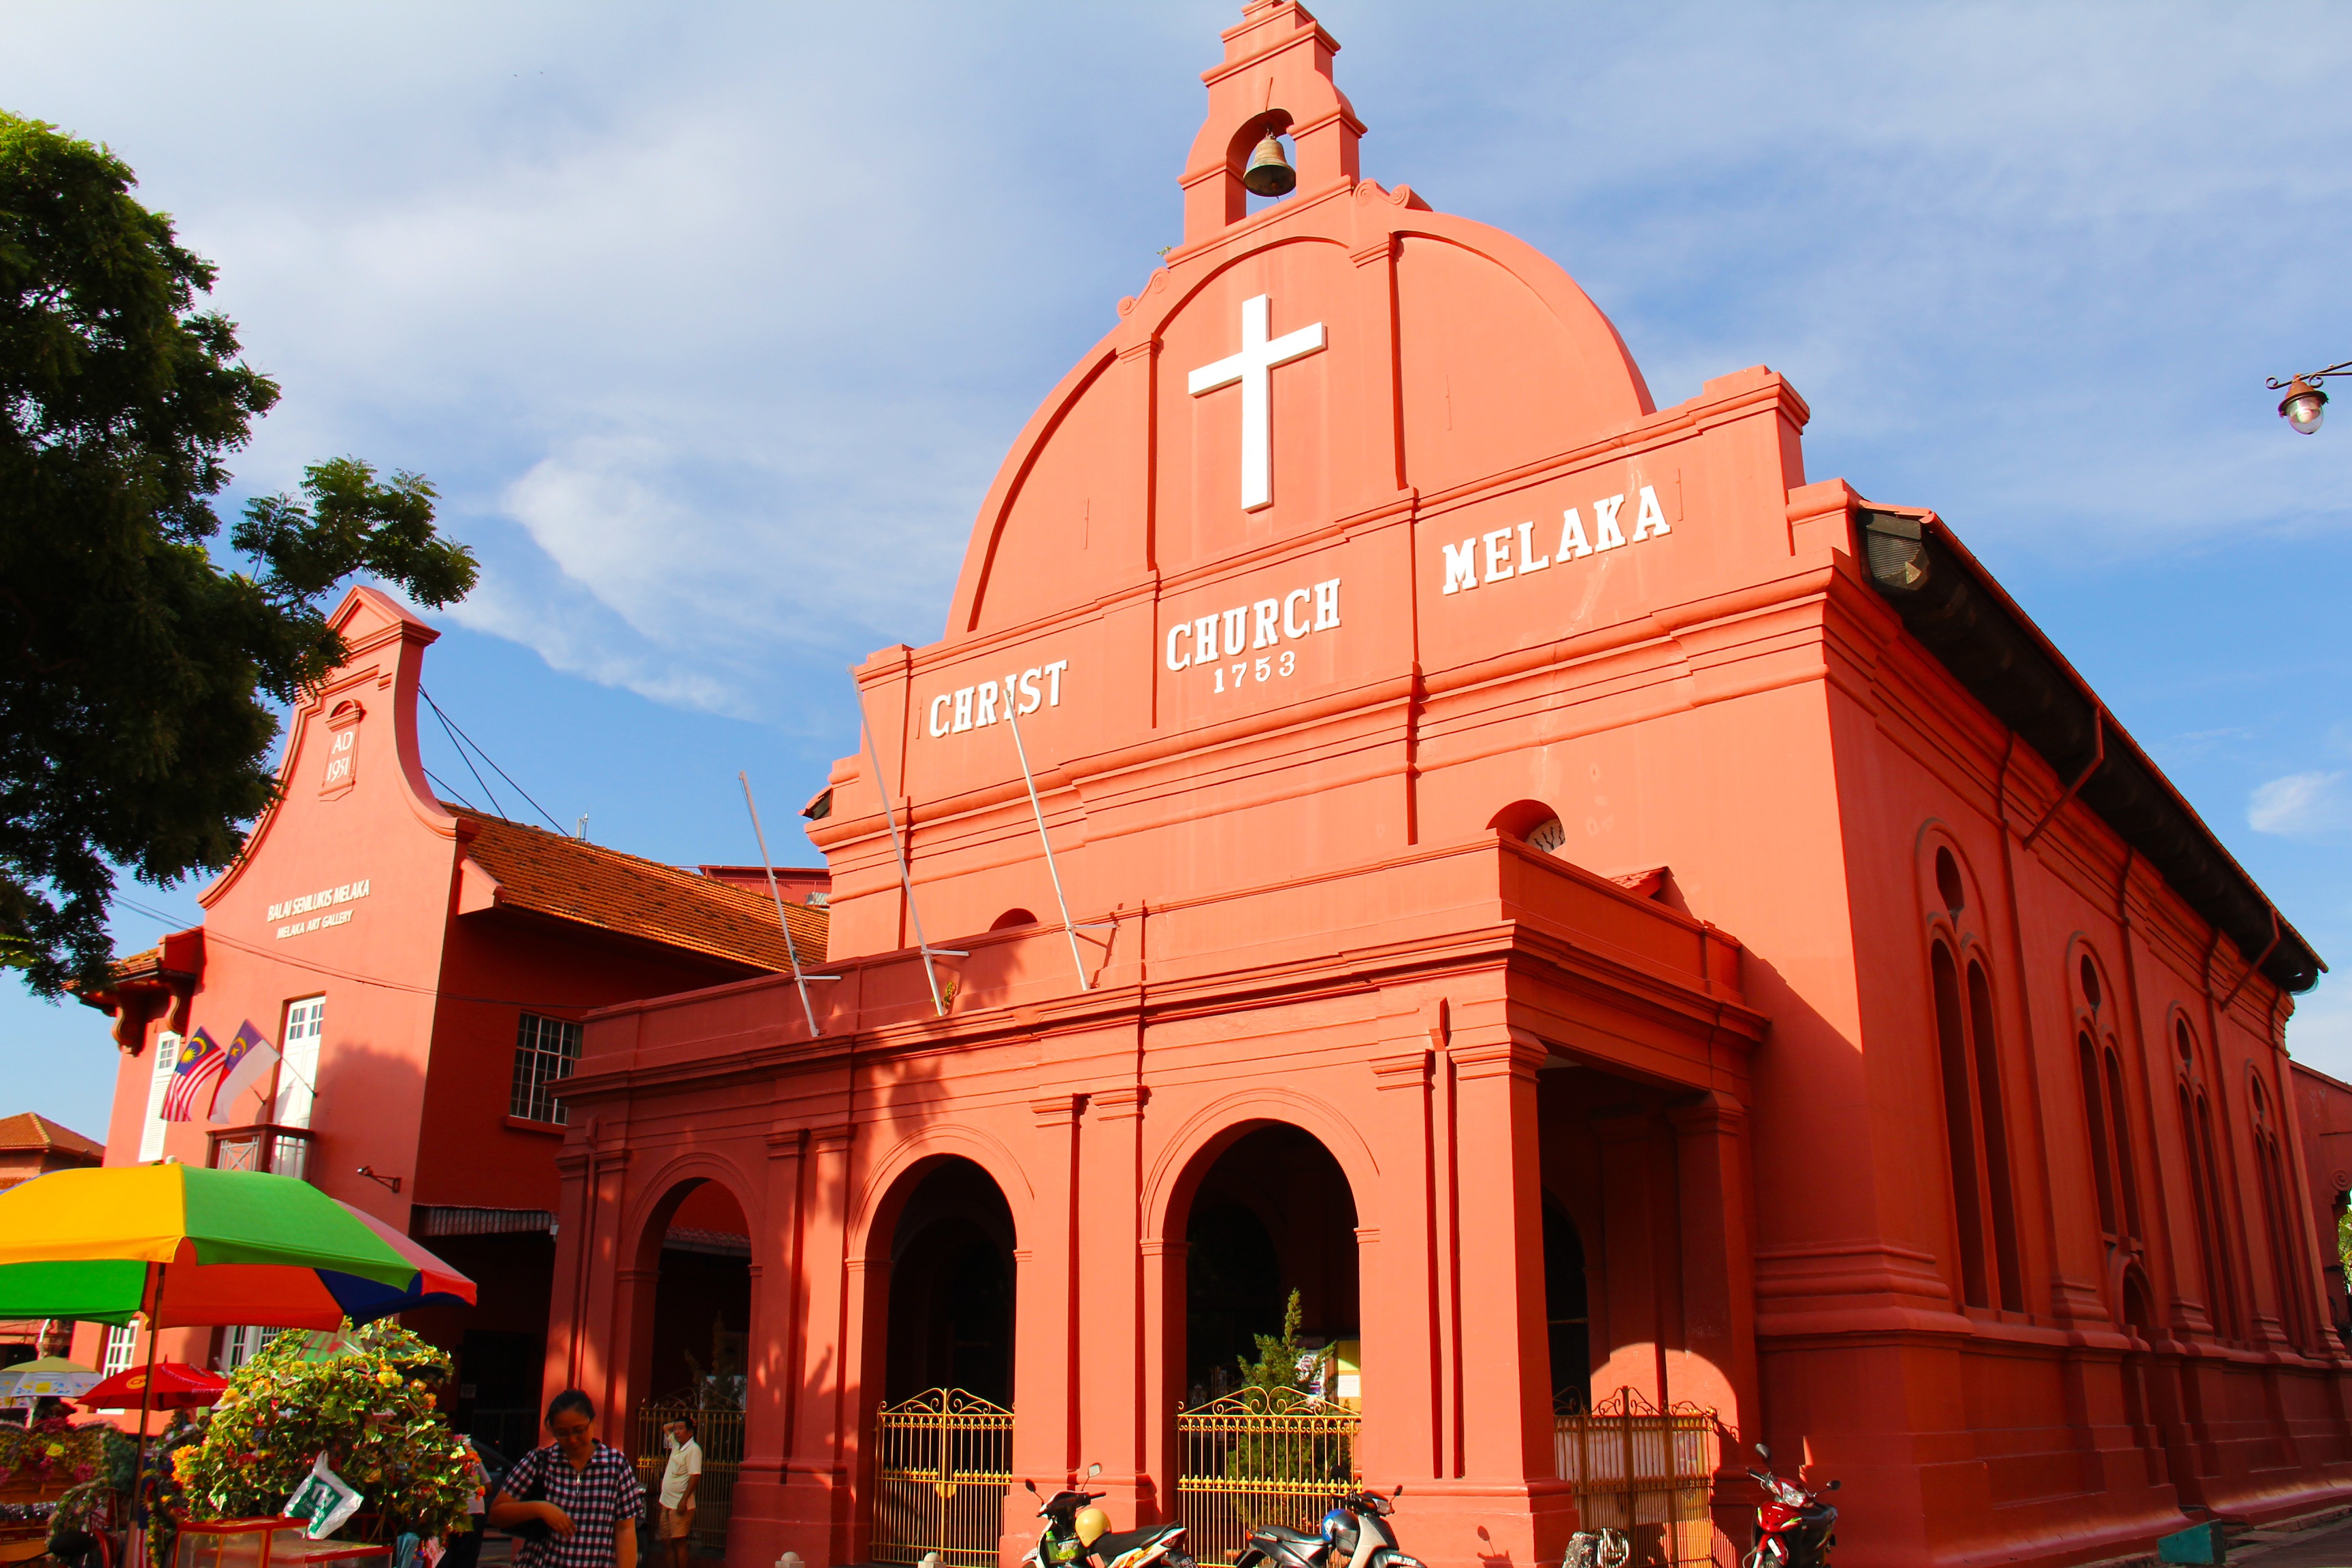
architecture, building, old, city, tourist, travel, red, square, asia, landmark, church, historic, christian, tourism, place of worship, christ, temple, dutch, beautiful, christianity, historical, malaysia, popular, colonial, melaka, malacca, dutch square, christ church